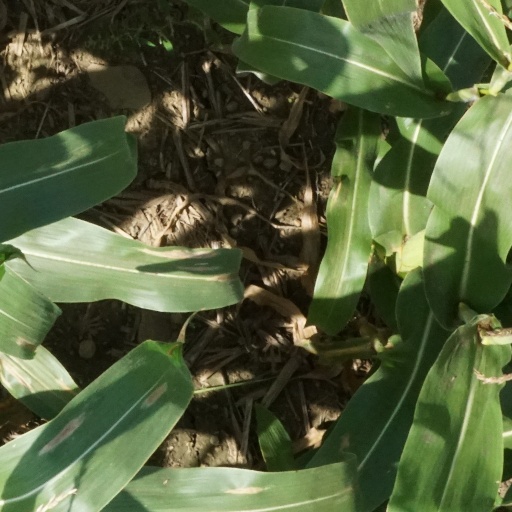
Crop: maize; corn